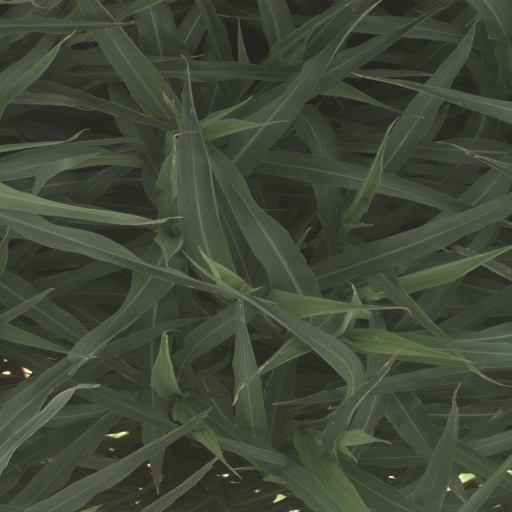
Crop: sorghum